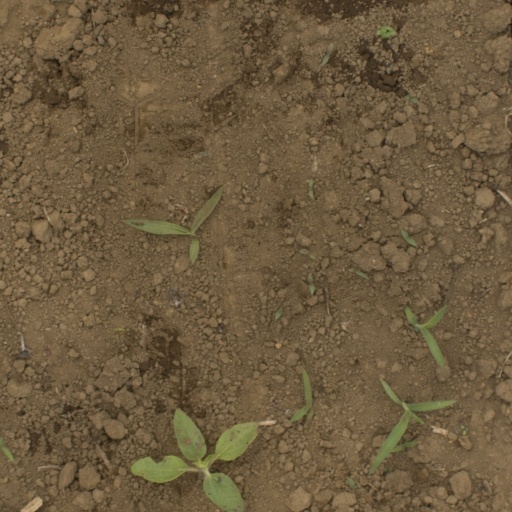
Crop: Jerusalem artichoke